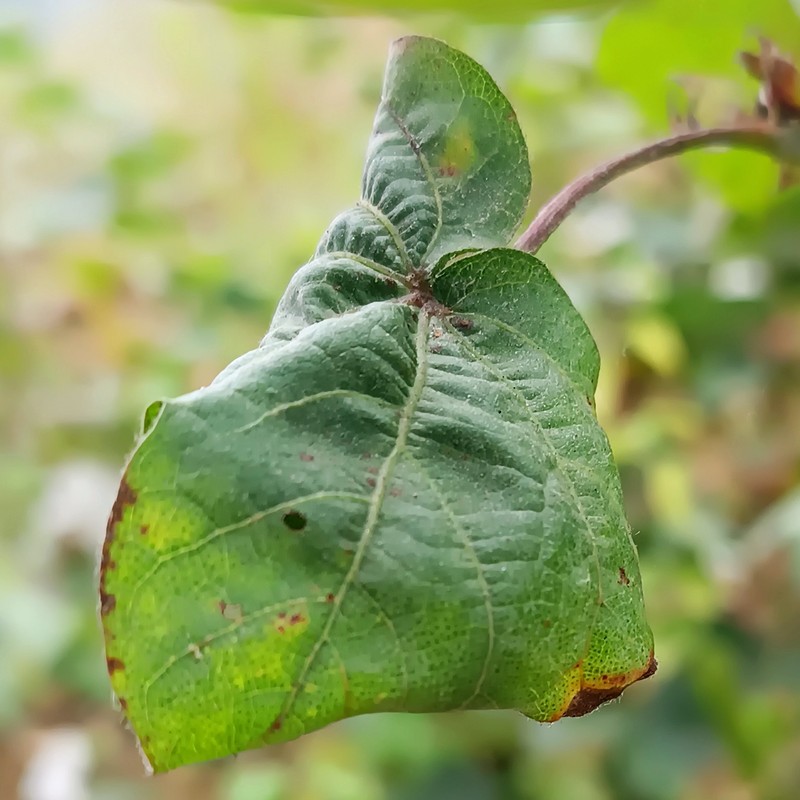
Label: Curl Virus